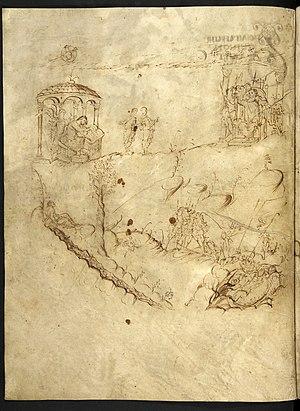
Le psautier d'Utrecht est un manuscrit enluminé du IXᵉ siècle, et l'un des chefs-d'œuvre de l'art carolingien.